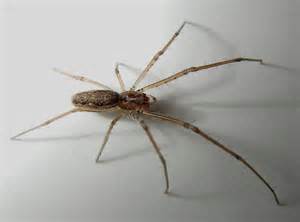
Label: ragno